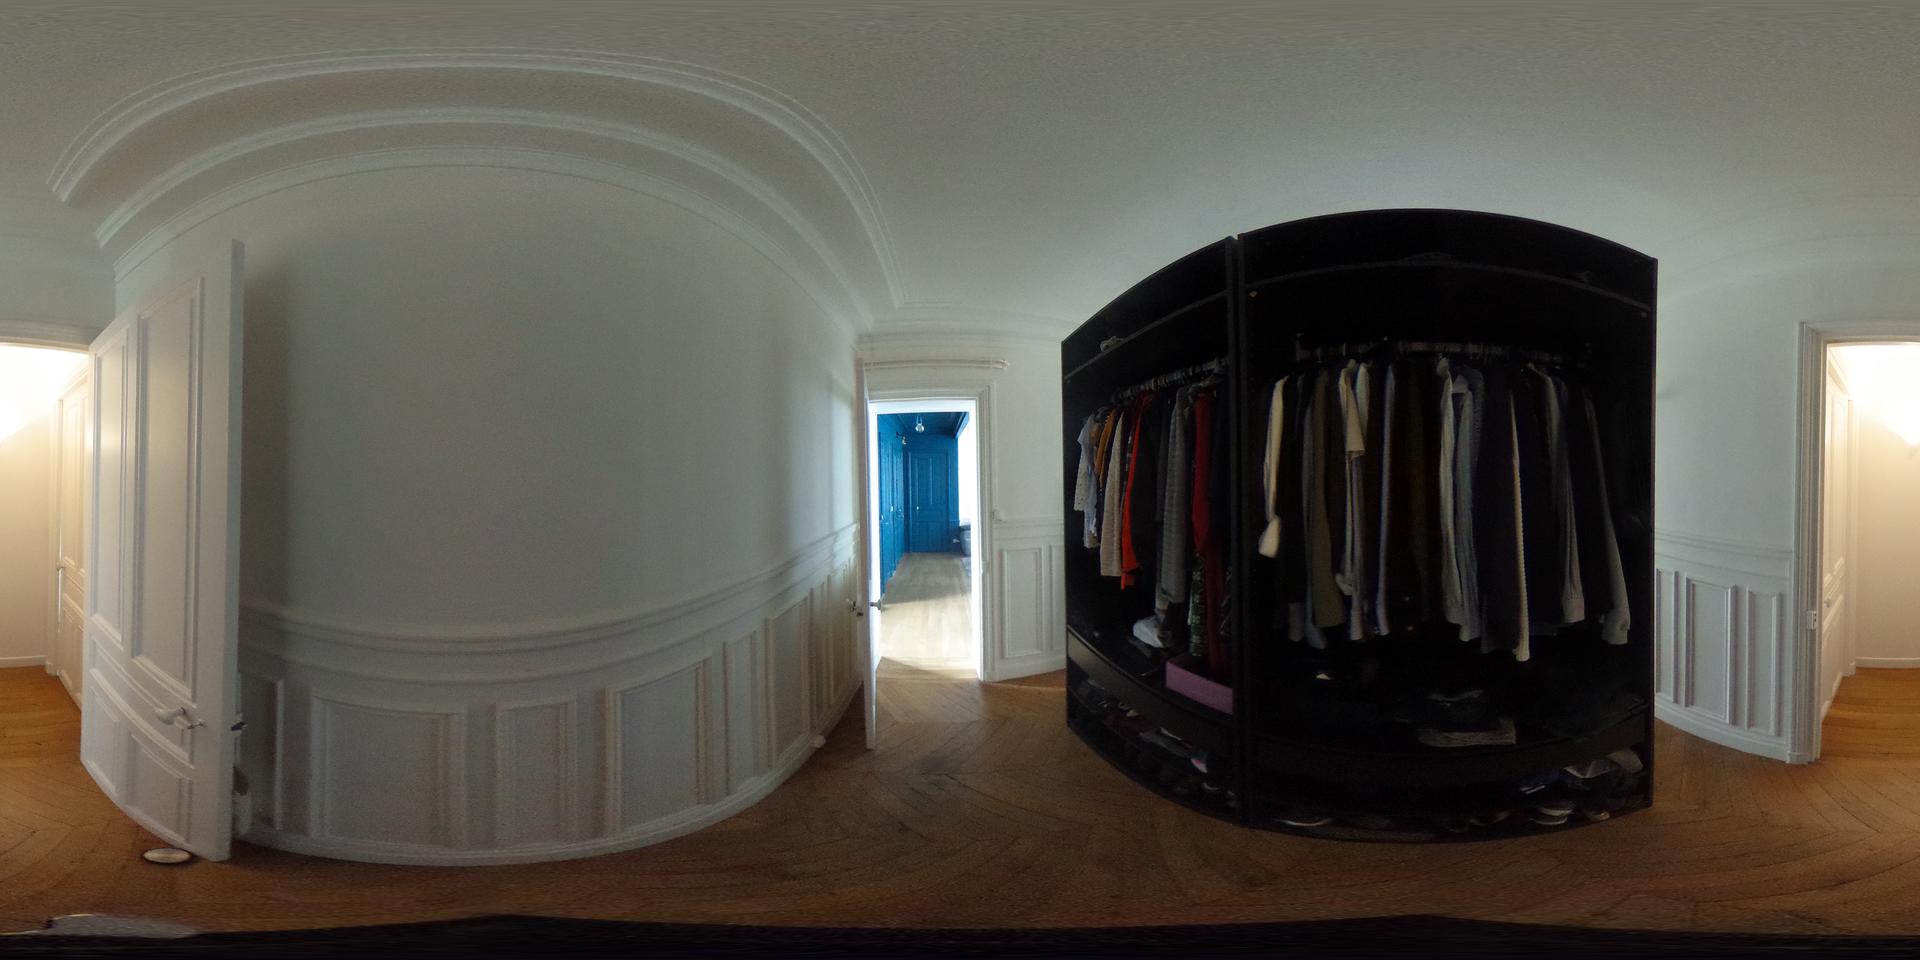
Referred object: black closet

Referred object: turn right to see the wardrobe with hanging clothes

Referred object: the wardrobe opposite the open doorway